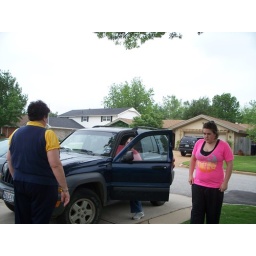
Erin,Robyn &amp;amp; Chris by the blue Jeep. i am suprised Robyn isn't on the phone !